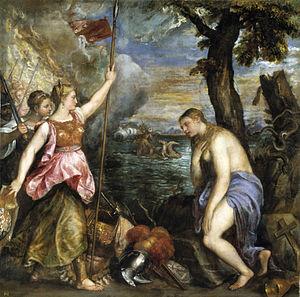
L'Espagne au secours de la religion est une peinture à l'huile sur toile produite entre 1572 et 1575 par Titien, un maître italien de l'école vénitienne, commémorant la bataille de Lépante en 1571. Il s'agit d'une des dernières œuvres du peintre et l'une des plus remarquables.
Athéna ou Athéné est une déesse de la mythologie grecque, identifiée à Minerve chez les Romains. Elle est également appelée « Pallas Athéna », déesse de la sagesse, de la stratégie militaire, des artisans, des artistes et des maîtres d'école.
Tiziano Vecellio, Tiziano Vecelli ou Tiziano da Cador, plus communément appelé Titien ou le Titien en français, né vers 1488 à Pieve di Cadore, mort le 27 août 1576 à Venise, est un peintre et graveur italien de l'école vénitienne, auteur d'une importante œuvre picturale. Il est considéré comme un des plus grands portraitistes de cette époque, notamment grâce à son habileté à faire ressortir les traits de caractère des personnages.